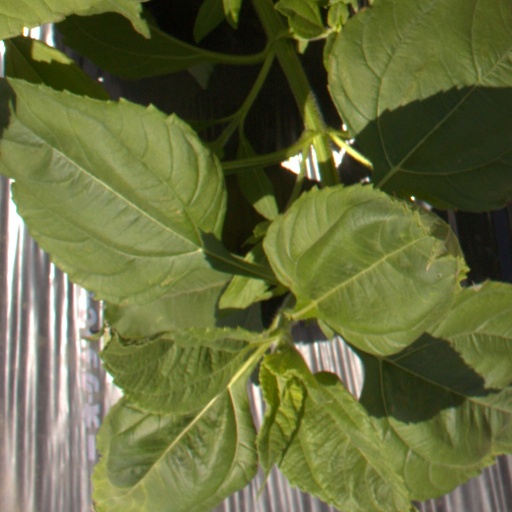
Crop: Jerusalem artichoke